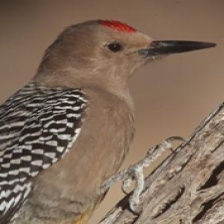
Species: GILA WOODPECKER
Scientific name: MELANERPES UROPYGIALIS